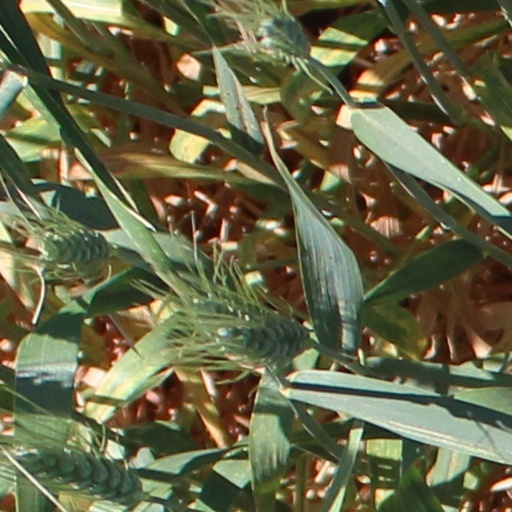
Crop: wheat